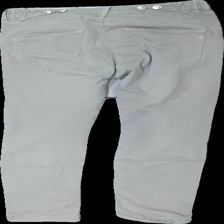
View: back
Type: Trousers
Category: Ladies
Brand: Not in the list
Brand text on label: Replay
Colors: Beige
Material: 100% cotton
Cut: Regular
Season: All
Stains: Minor
Price range: 50-100
Recommended usage: Recycle